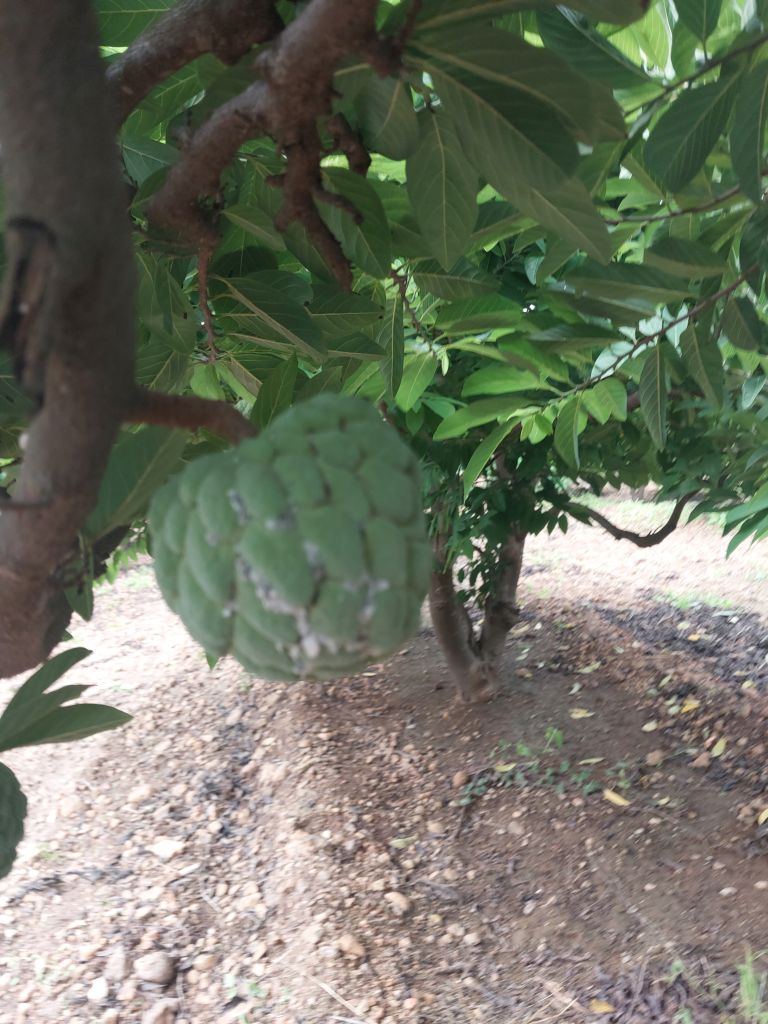
Disease label: Mealy Bug